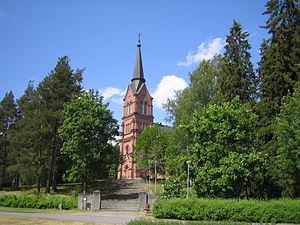
L'église de Keuruu est une église située dans la commune de Keuruu en Finlande.
Cet article recense les églises évangéliques-luthériennes de Finlande.